1992 Tatarstan shooting

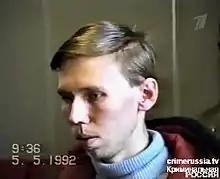
Shpagonov in court

The 1992 Tatarstan shooting was a mass murder which occurred in Tatarstan, Russia, on 26 April 1992. The perpetrator, Andrey Shpagonov, shot and killed 9 people and seriously injured another during a robbery attempting to steal firearms from his former workplace with the State Courier Service. Shpagonov and his accomplice, Dmitri Kovalev, were arrested and sentenced to death and 15 years imprisonment, respectively. On 11 November 1995, Shpagonov was executed by shooting.